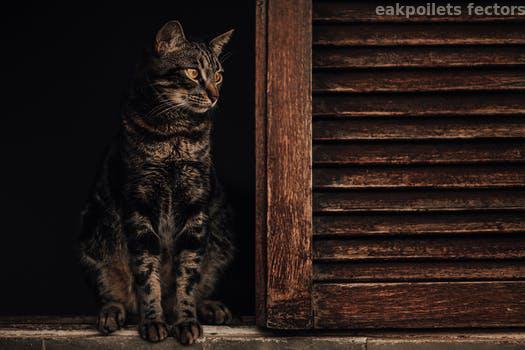
Label: Watermark